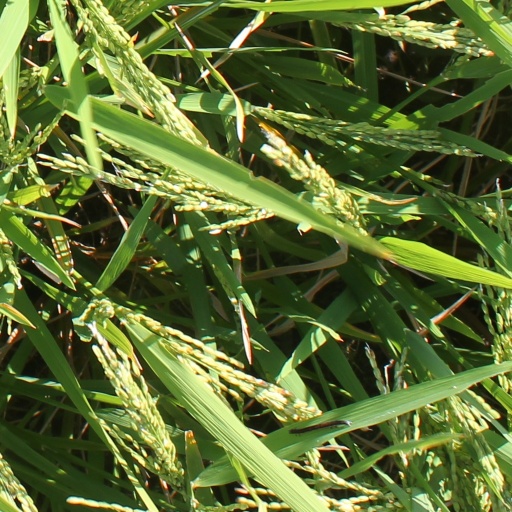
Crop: rice